McDonnell Douglas F/A-18 Hornet in Australian service

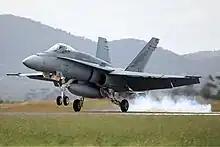
An F/A-18A (A21-49) landing in 2011

The RAAF began to accept Hornets into service in 1985. A21-103 was formally delivered on 4 May of that year. Two weeks later, A21-101 and 102 were flown from Naval Air Station Lemoore in California to RAAF Base Williamtown in New South Wales between 16 and 17 May 1985. This ferry flight was conducted as a non-stop journey, and USAF McDonnell Douglas KC-10 Extender tankers refuelled each of the Hornets 15 times as they crossed the Pacific. As of 2005 this remained the longest single flight to have been undertaken by F/A-18s. Despite the delays to production in 1987, the final Australian Hornet (A21-57) was delivered on schedule at a ceremony held in Canberra on 16 May 1990. The F/A-18As were allocated serial numbers A21-1 through to A21-57 and the F/A-18Bs were allocated A21-101 to A21-118.